Frankfurter Museumsgesellschaft

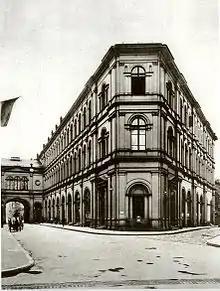

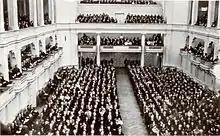

After 1848 the Museums-Gesellschaft focused more and more on music, although it continued to organise lectures with speakers such as Felix Dahn, Alfred Brehm and Richard von Helmholtz until 1886. From 1832 to 1860, the museum concerts took place in the Great Dining Hall of the "Hotel Weidenbusch" in Steinweg, which had room for 1000 visitors. In 1851, the Städel took over the important painting collections.